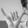
ASL letter: Y